Vic Mignogna

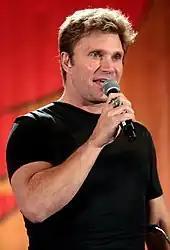
Mignogna speaking at Phoenix Comicon 2017

In 2007, the American Anime Awards presented Mignogna with an award for Best Actor for his work on "Fullmetal Alchemist". He often gains attention for his role in "Alchemist", and at one point attended between 15 and 25 conventions per year. One of Mignogna's career goals was "to record at all of the major places where dubbing is done." He said he was "the first ADV voice actor to record at Funimation in Dallas and then I was the first to go to New York." He has also recorded in Los Angeles; he tried out for "Bleach" and received the part of Ikkaku Madarame. In non-anime productions, he voiced Qrow Branwen in Rooster Teeth's web series "RWBY".